Elizabeth Bolden

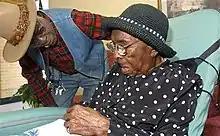
Bolden in 2005, seen with her grandson, John Louis "Jack" Bolden (1932–2010), then aged 73

Elizabeth Bolden (née Jones; August 15, 1890 – December 11, 2006) was an American supercentenarian who, at the time of her death at age 116 years, 118 days, was recognized by Guinness World Records as the then-world's oldest living person.